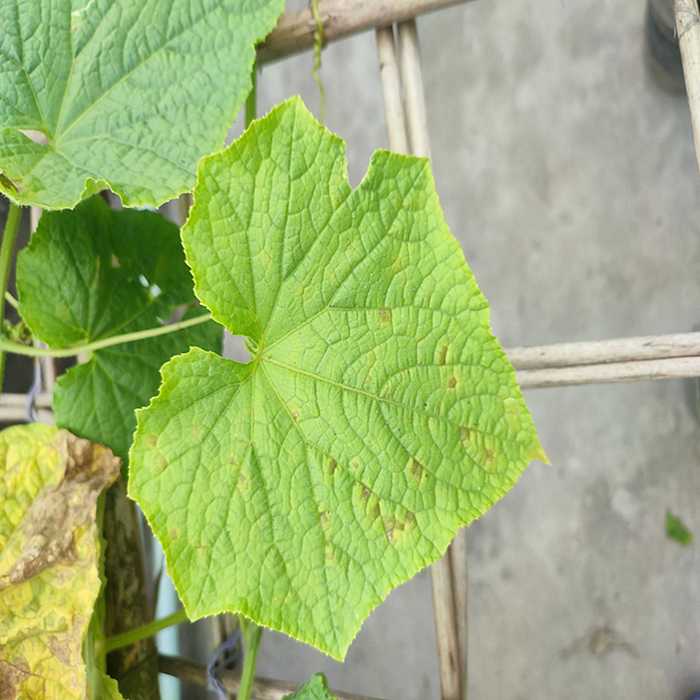
Plant: Cucumber
Label: Downy mildew